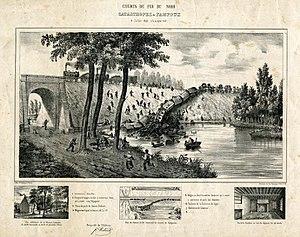
""Chemin de fer du Nord. Catastrophe de Fampoux"", lithographie par Félix Robaut. Archives départementales du Pas-de-Calais, 4 J 486/25."
L'accident ferroviaire de Fampoux, aussi appelé catastrophe de Fampoux est le déraillement meurtrier d'un train qui a lieu le 8 juillet 1846 à Fampoux, dans le nord de la France, sur la ligne de Paris à Lille. L'accident fait 17 morts et une quarantaine de blessés.
Cette page concerne l’année 1846 du calendrier grégorien.